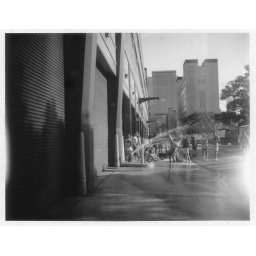
Riding bike around downtown Manhattan and came across this cool sidewalk party.